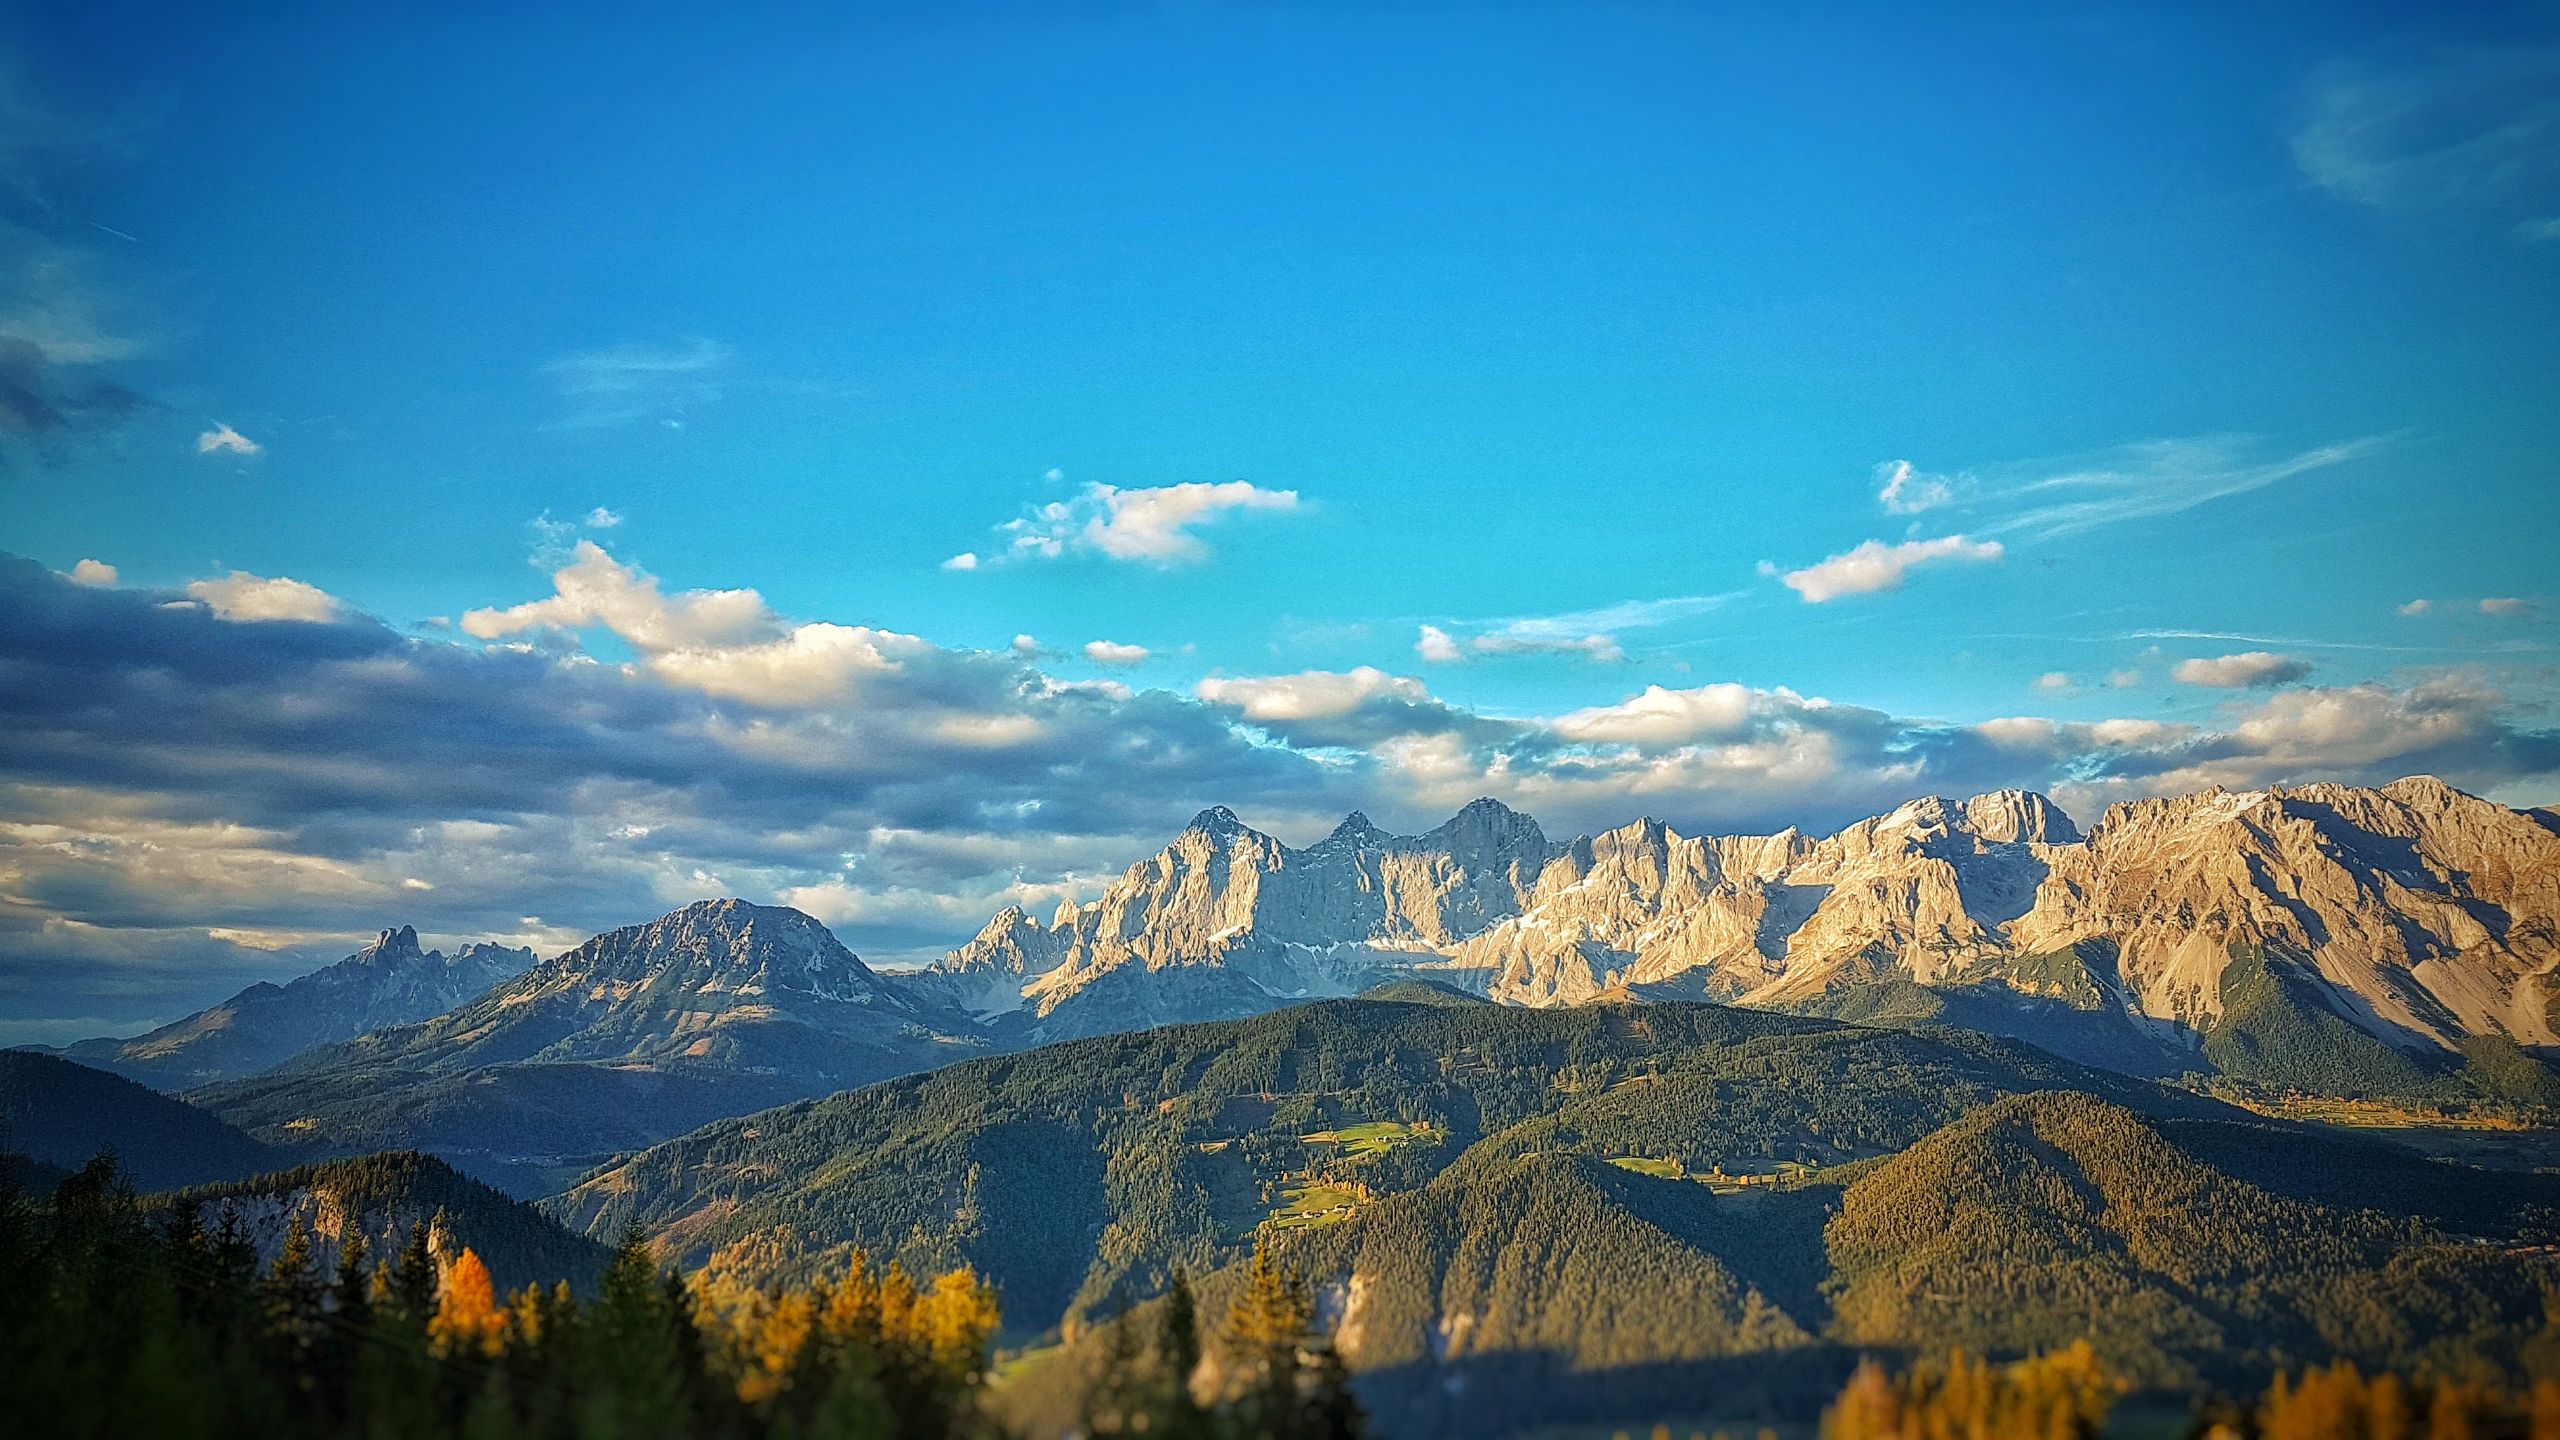
dachstein, glacier, mountains, austrian, ramsau, sky, mountainous landforms, nature, mountain, mountain range, cloud, wilderness, mount scenery, daytime, national park, highland, tree, alps, morning, horizon, atmosphere, landscape, ridge, fell, hill station, meteorological phenomenon, sunlight, massif, cumulus, winter, hill, summit, escarpment, computer wallpaper, elevation, valley, meadow